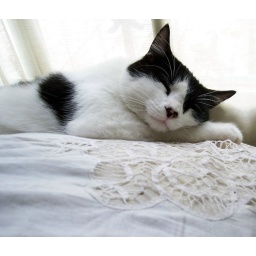
Spooky sleeps in his favorite spot in front of the window in my bedroom on MY favorite pillow.